2011 STP 400

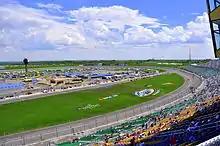
Kansas Speedway, the race track where the race was held.

Kansas Speedway is one of ten intermediate to hold NASCAR races. The standard track at Kansas Speedway is a four-turn D-shaped oval track that is long. The track's turns are banked at fifteen degrees, while the front stretch, the location of the finish line, is 10.4 degrees. The back stretch, opposite of the front, is at only five degrees. The racetrack has seats for 82,000 spectators.